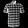
Label: Shirt